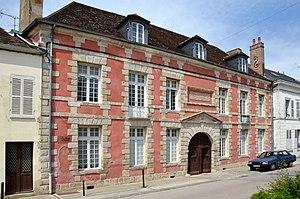
Maison du 17ème siècle à Villenauxe-la-Grande, Aube, France
Cet article recense les monuments historiques de l'Aube, en France.
Villenauxe-la-Grande est une commune française, située dans le département de l'Aube en région Grand Est.